Youngstown Ohio Works

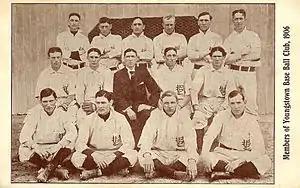
Youngstown Ohio Works (1906), with pitcher Roy Castleton seated in second row, second from left

The Youngstown Ohio Works baseball team was a minor league club that was known for winning the premier championship of the Ohio–Pennsylvania League in 1905, and for launching the professional career of pitcher Roy Castleton a year later. A training ground for several players and officials who later established careers in Major League Baseball, the team proved a formidable regional competitor and also won the 1906 league championship.